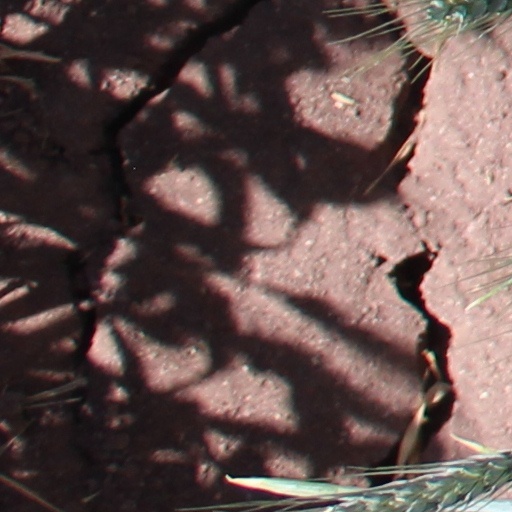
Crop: wheat